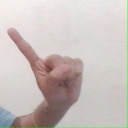
अक्षर: ए